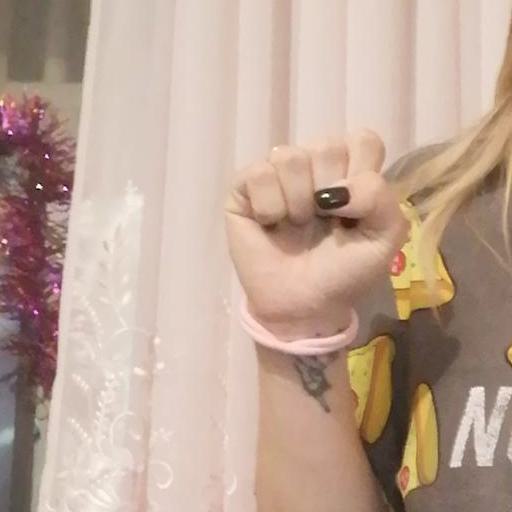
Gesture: fist